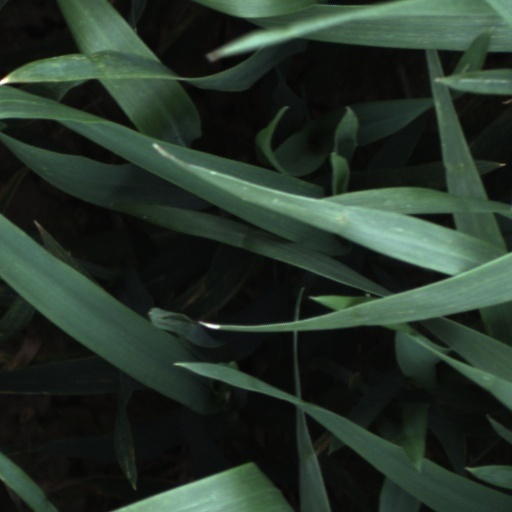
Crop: wheat